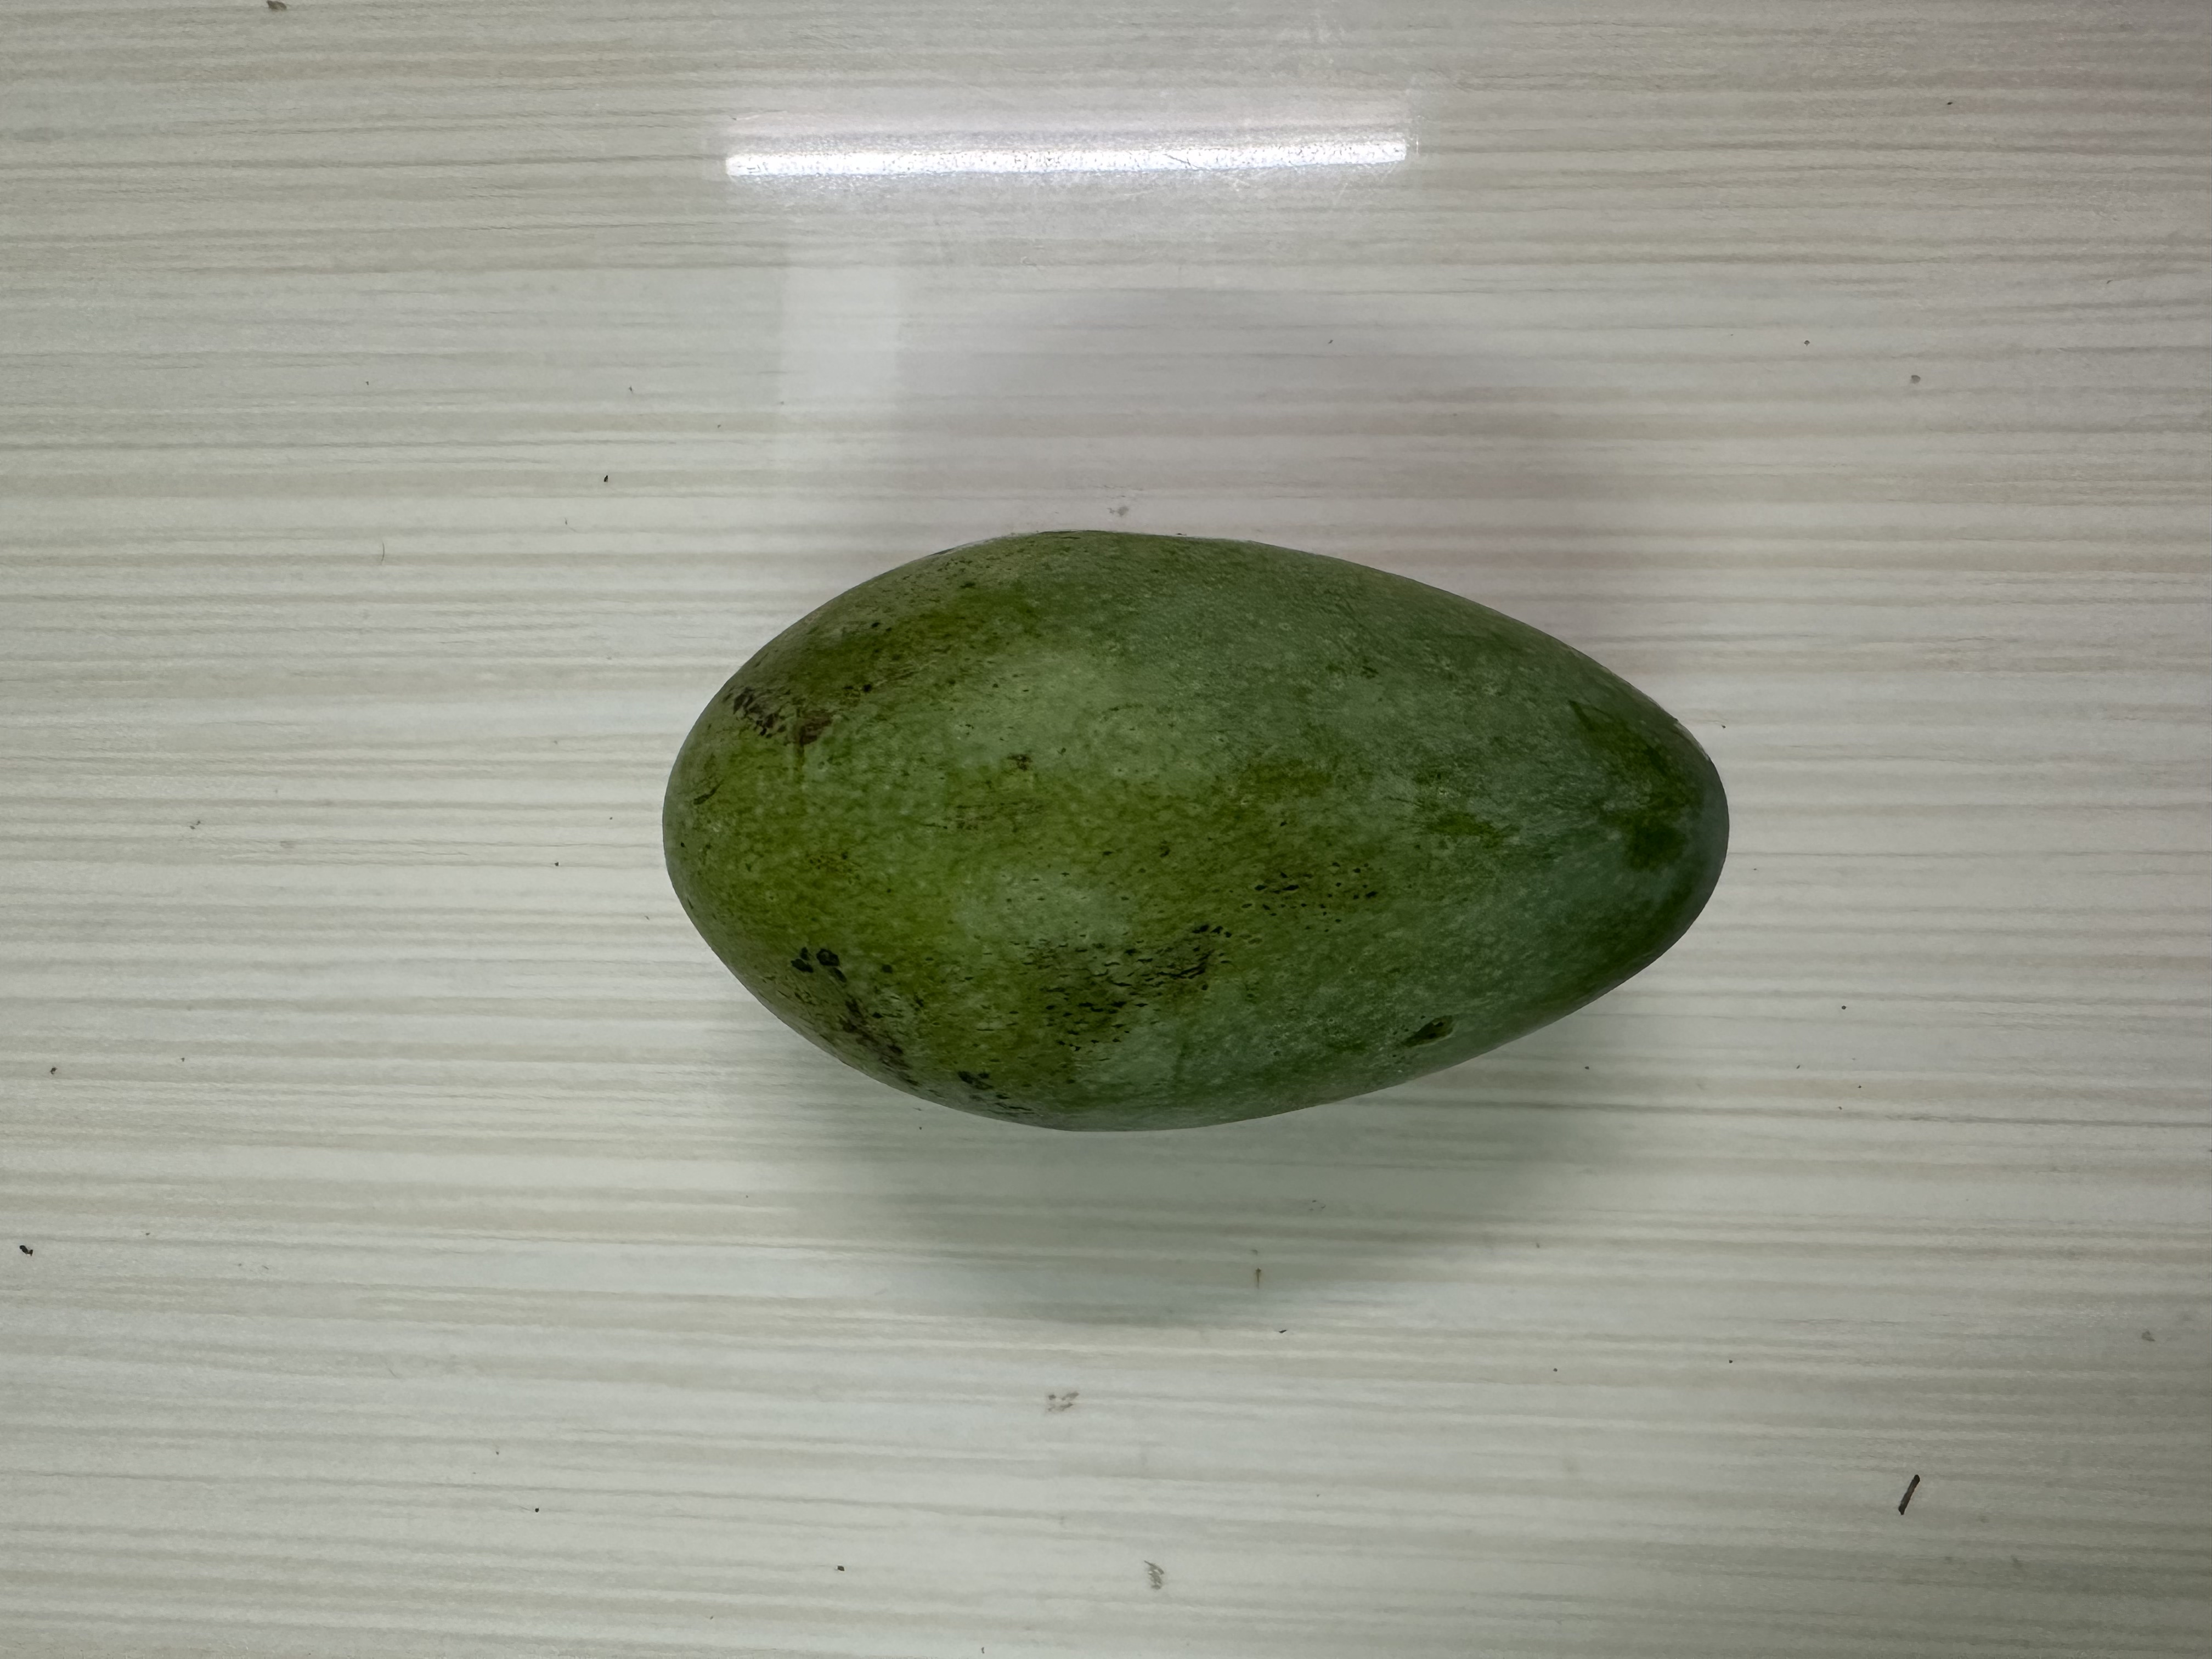
Mango variety: Amrapali